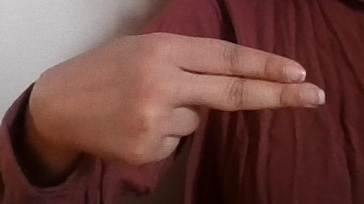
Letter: ain